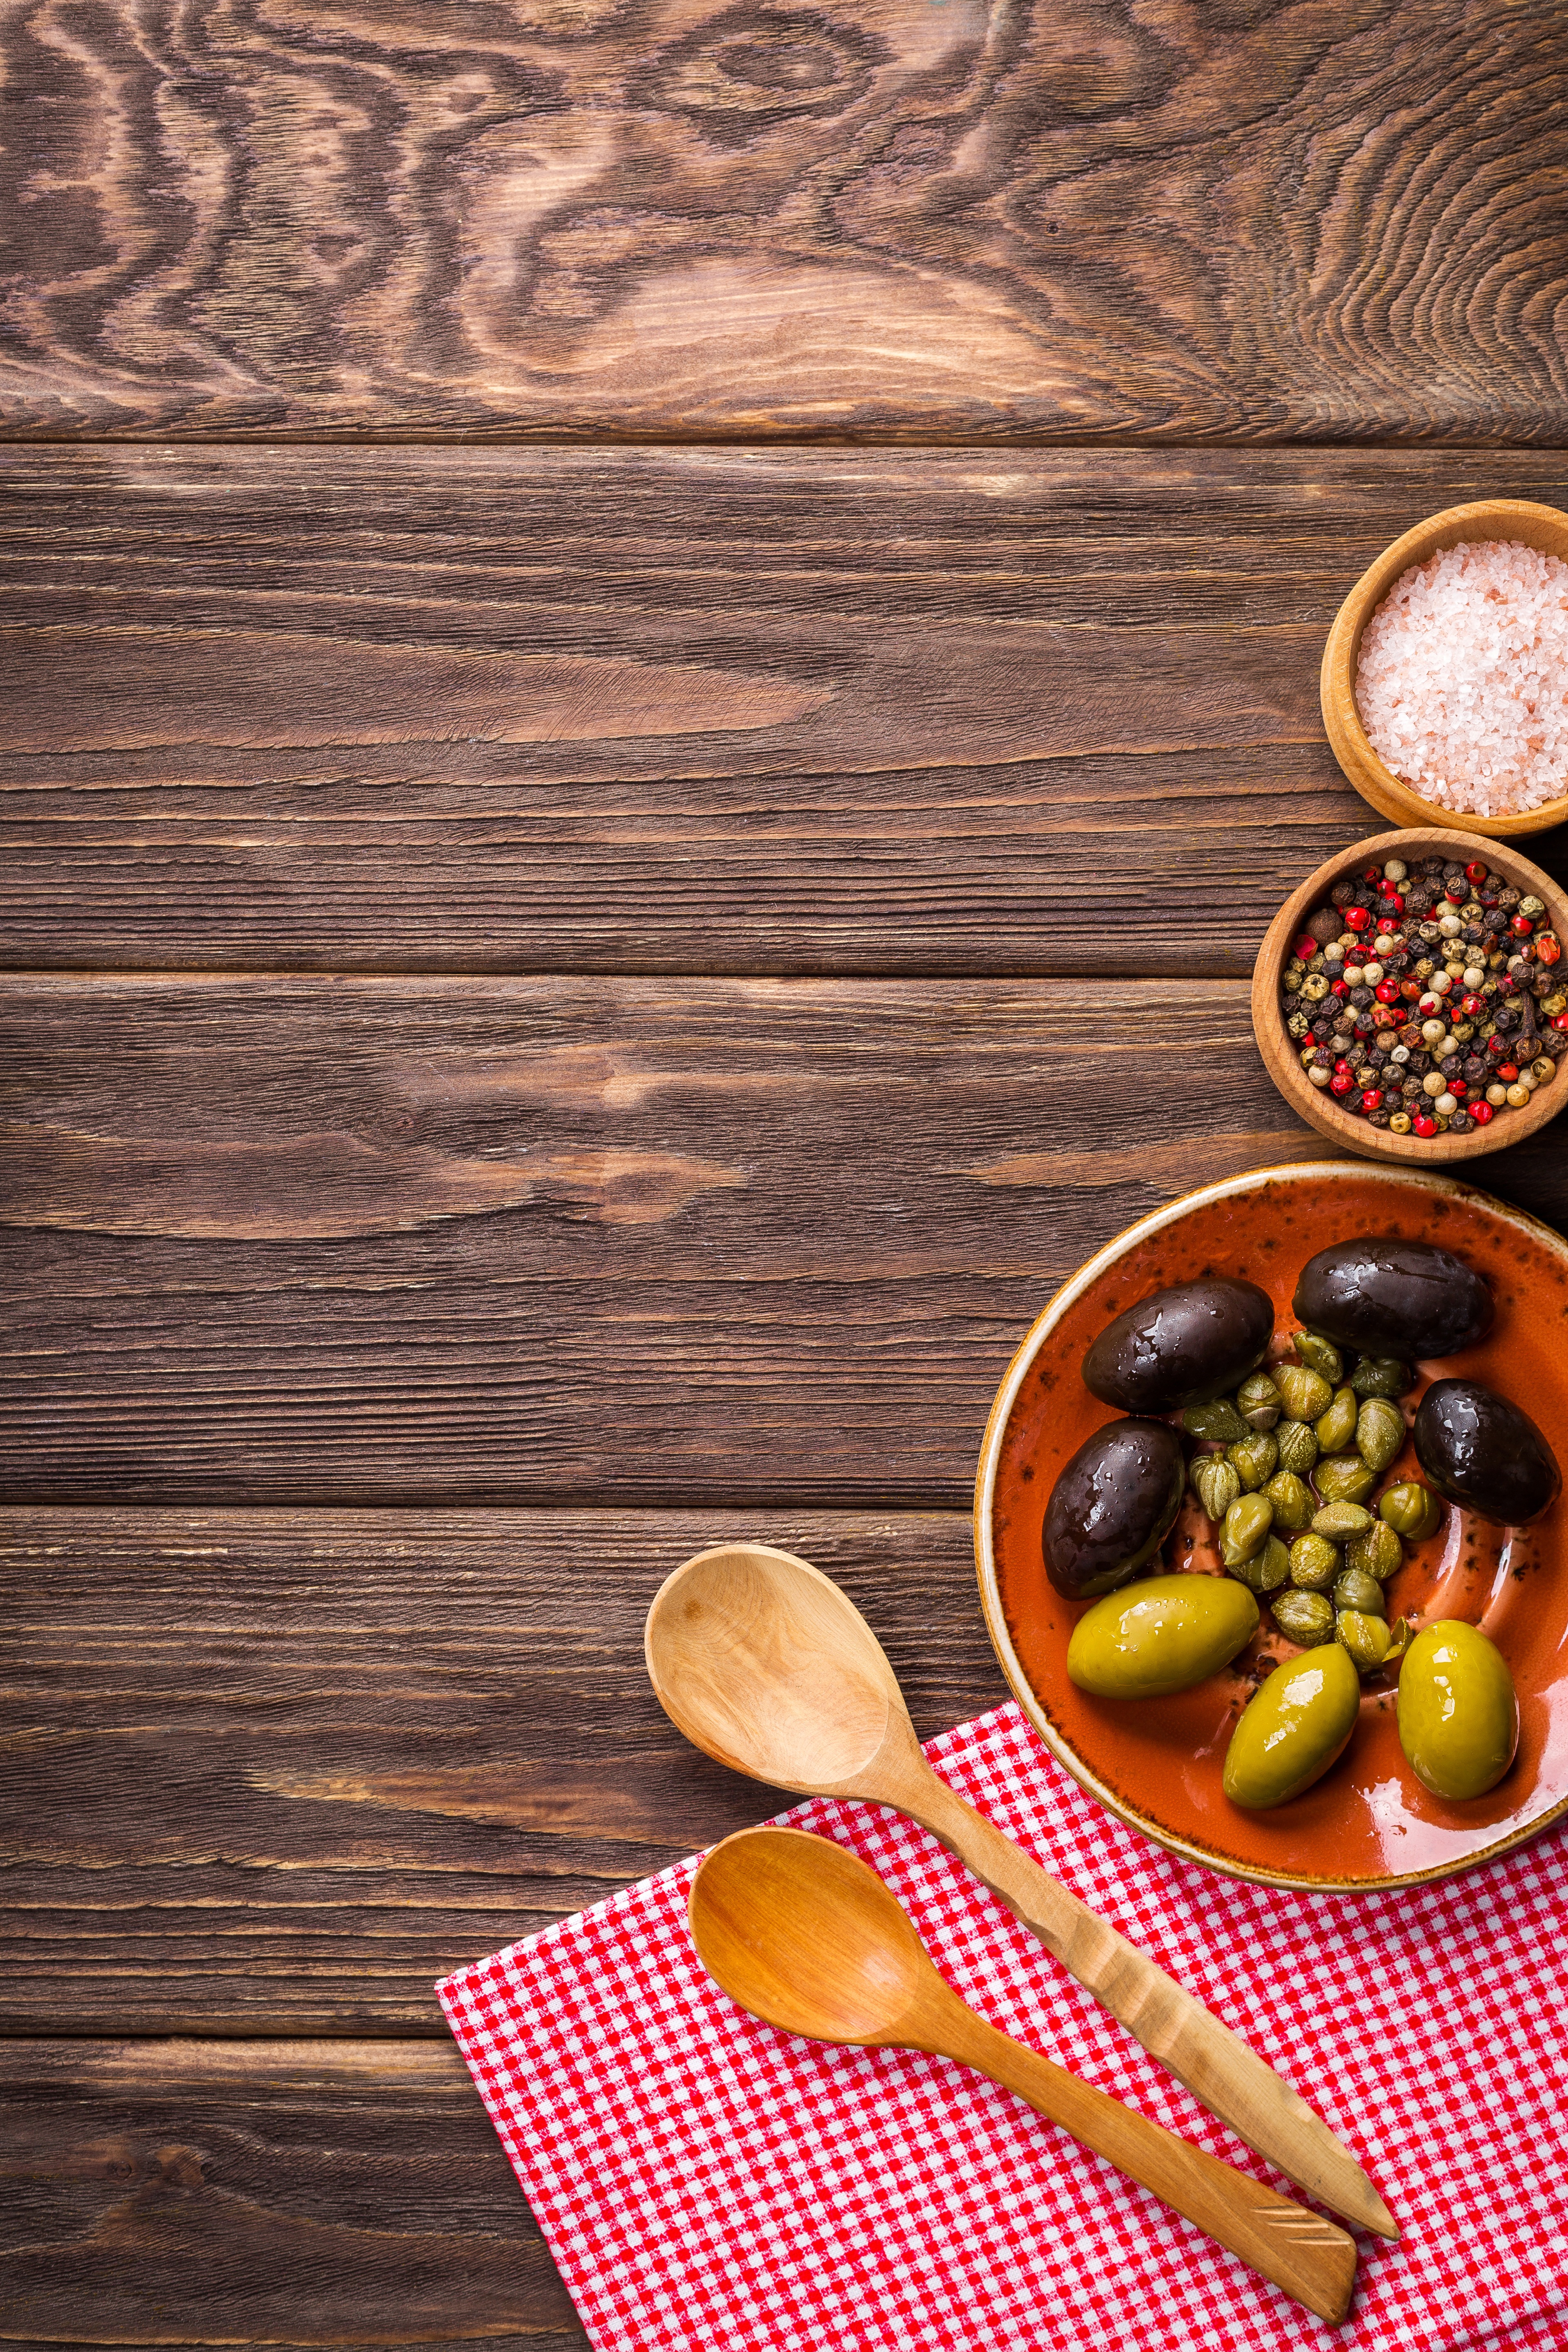
background, food, tasty, olives, wooden background, cooking, plate, kitchen, gourmet, nutrition, dish, delicious, appetizer, gastronomy, dinner, salt, pepper, table, spices, spoons